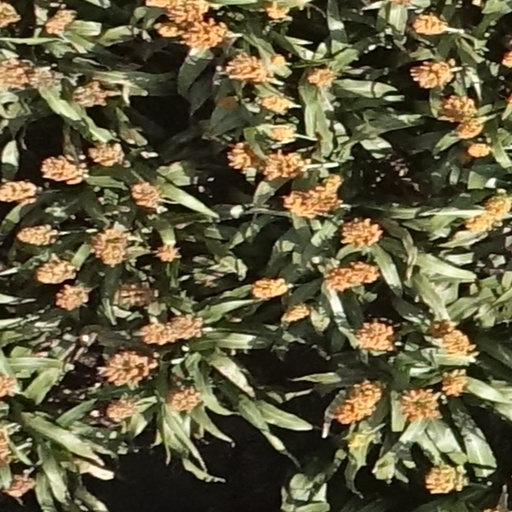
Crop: sorghum